Peugeot 206

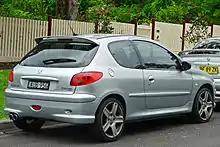
Peugeot 206 GTi 180 3-door hatchback (Australia)

Introduced to the market in 2003, the Peugeot 206 GTi 180 and 206 RC brought high performance to the product range. The range topping GTi 180 was brought to the UK market, while the 206 RC was introduced to the rest of Europe. The new 'hot hatch' used the 2 litre EW10J4S engine, which produced thanks to variable valve timing and modified inlet and exhaust manifolds. Other features on the 206 GTi 180 and 206 RC include 17 inch alloy wheels, racing bucket front seats, a short shift gear linkage and altered gearbox ratios (1st & 2nd gears). The new car was capable of reaching in 7.4 seconds.